Civilization (2010 board game)

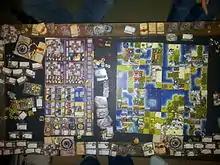
Setup of a Civilization: The Board Game including the "Fame and Fortune" expansion

Sid Meier's Civilization: The Board Game is a 2010 board game created by Kevin Wilson based on the "Sid Meier's Civilization" series of video games and published by Fantasy Flight Games. While the based on "Sid Meier's Civilization", published by Eagle Games in 2002, was based on "Civilization III", the 2010 version takes its primary inspiration from "Civilization IV". Its expansions, "Fame and Fortune" and "Wisdom and Warfare", also began to incorporate concepts derived from "Civilization V".